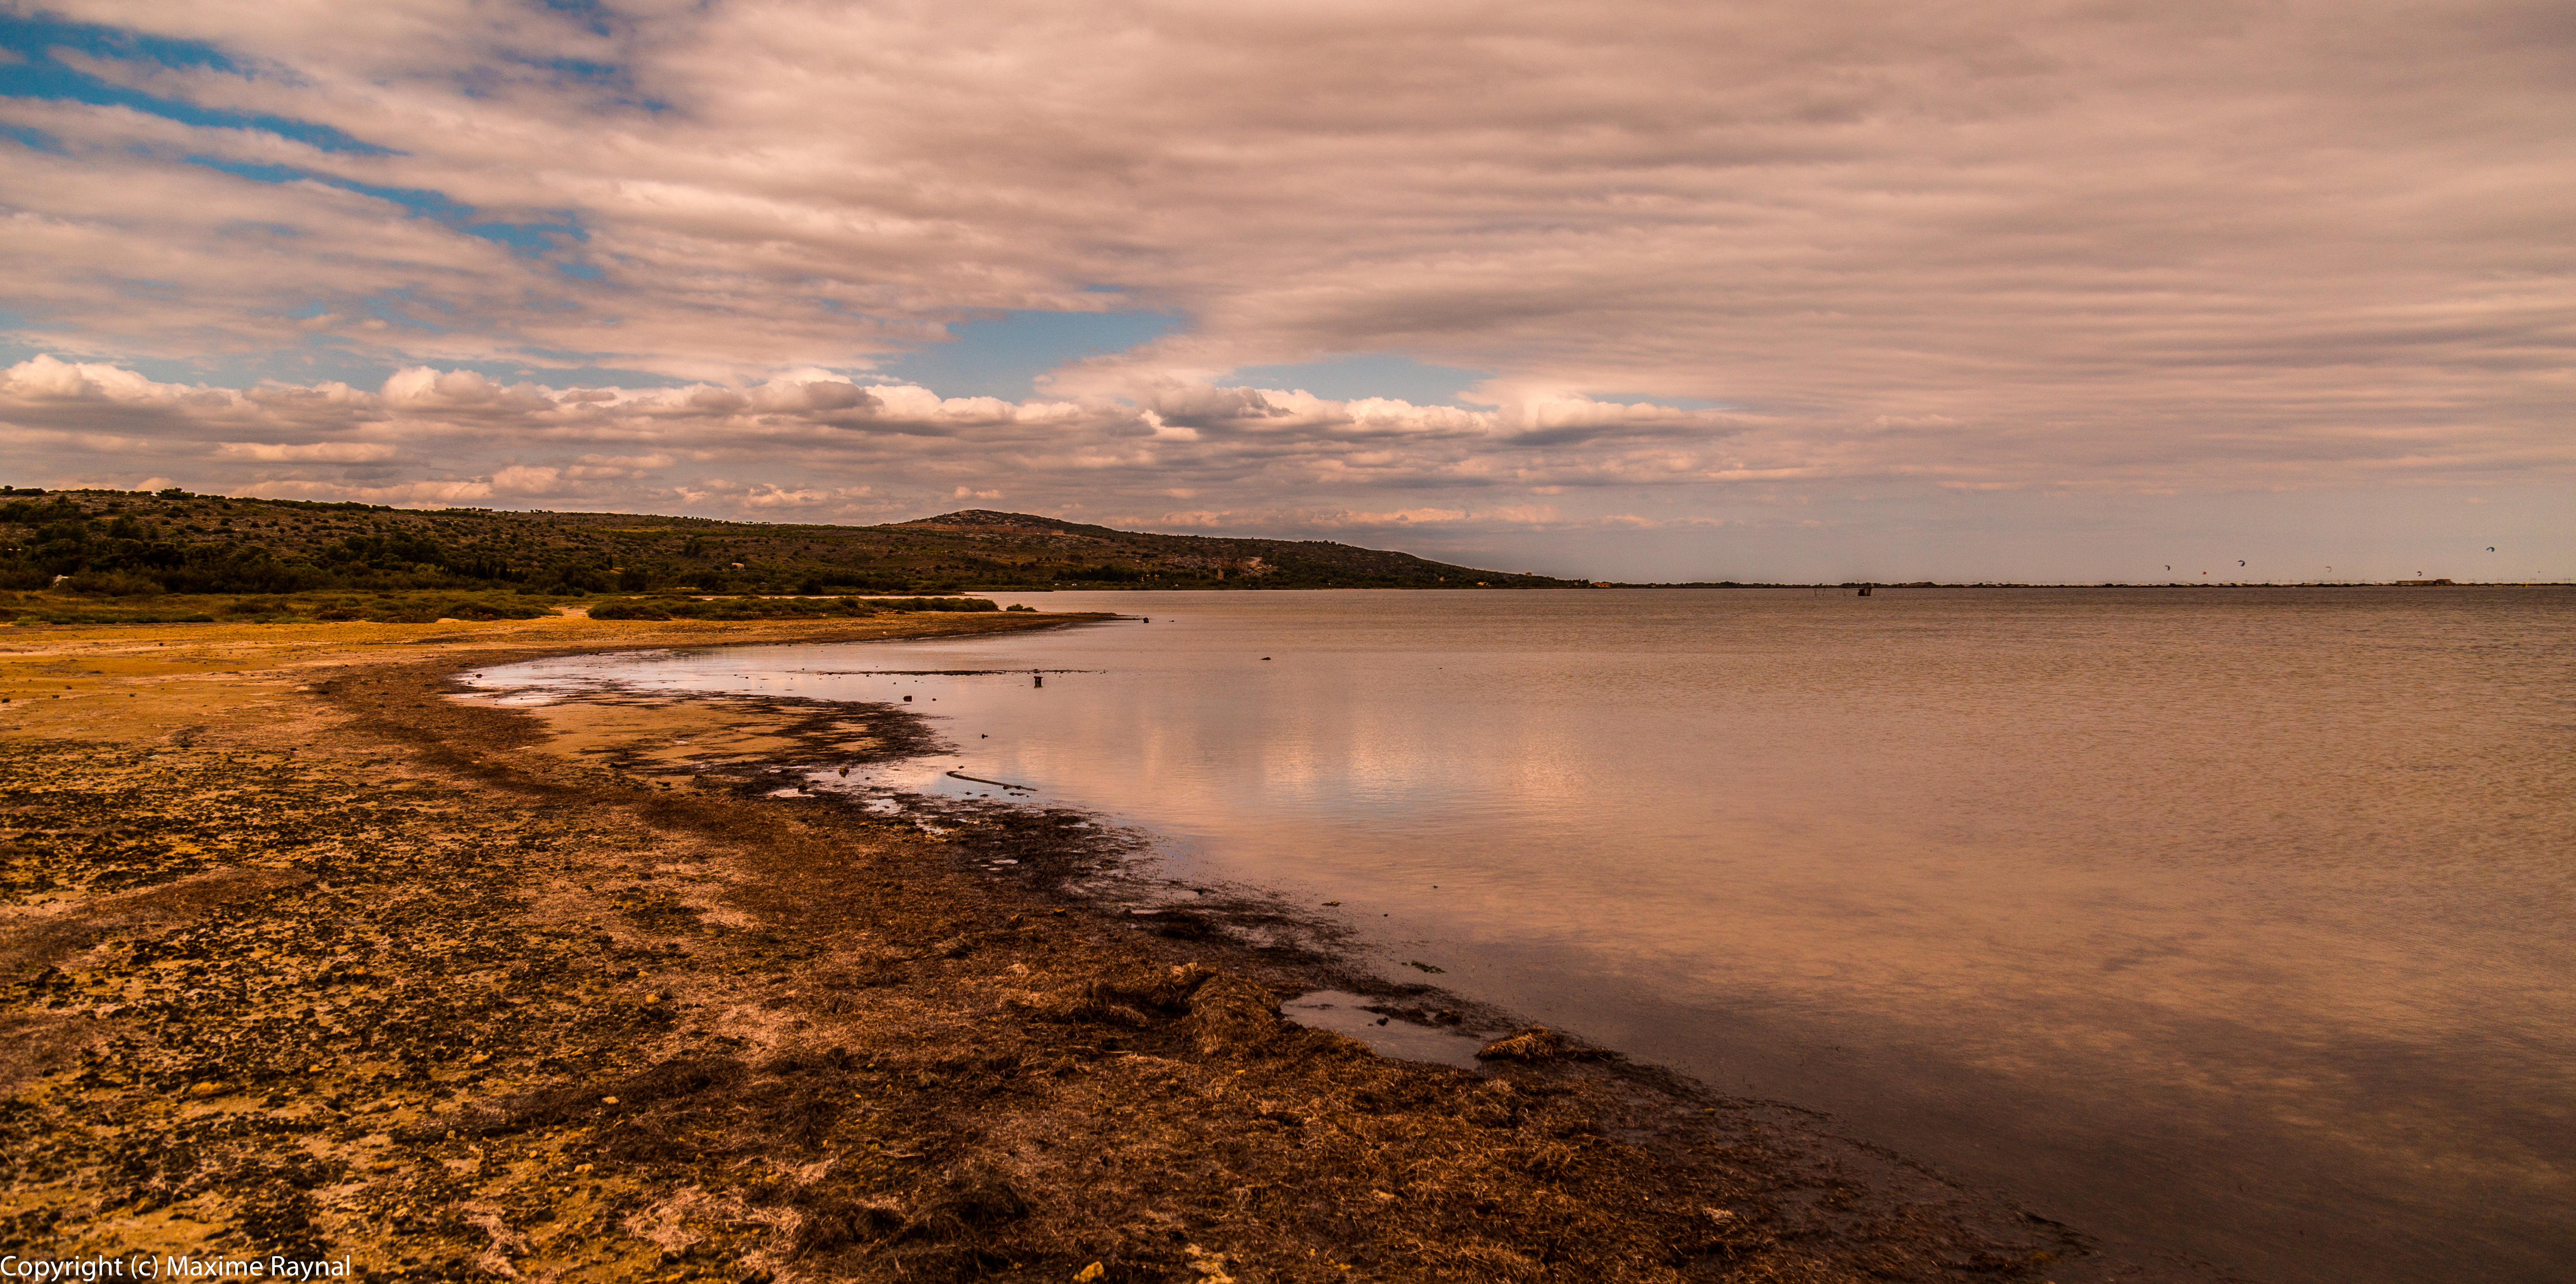
beach, landscape, sea, coast, water, nature, sand, rock, ocean, horizon, cloud, sky, sunrise, sunset, sunlight, morning, shore, wave, lake, dawn, river, dusk, evening, reflection, bay, reservoir, body of water, loch